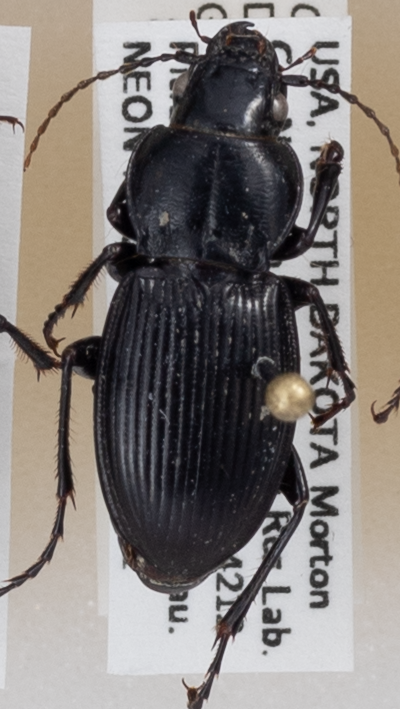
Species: Cyclotrachelus torvus
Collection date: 2018-09-11
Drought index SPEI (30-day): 1.084
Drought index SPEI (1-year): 0.54
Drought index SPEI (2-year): -0.018